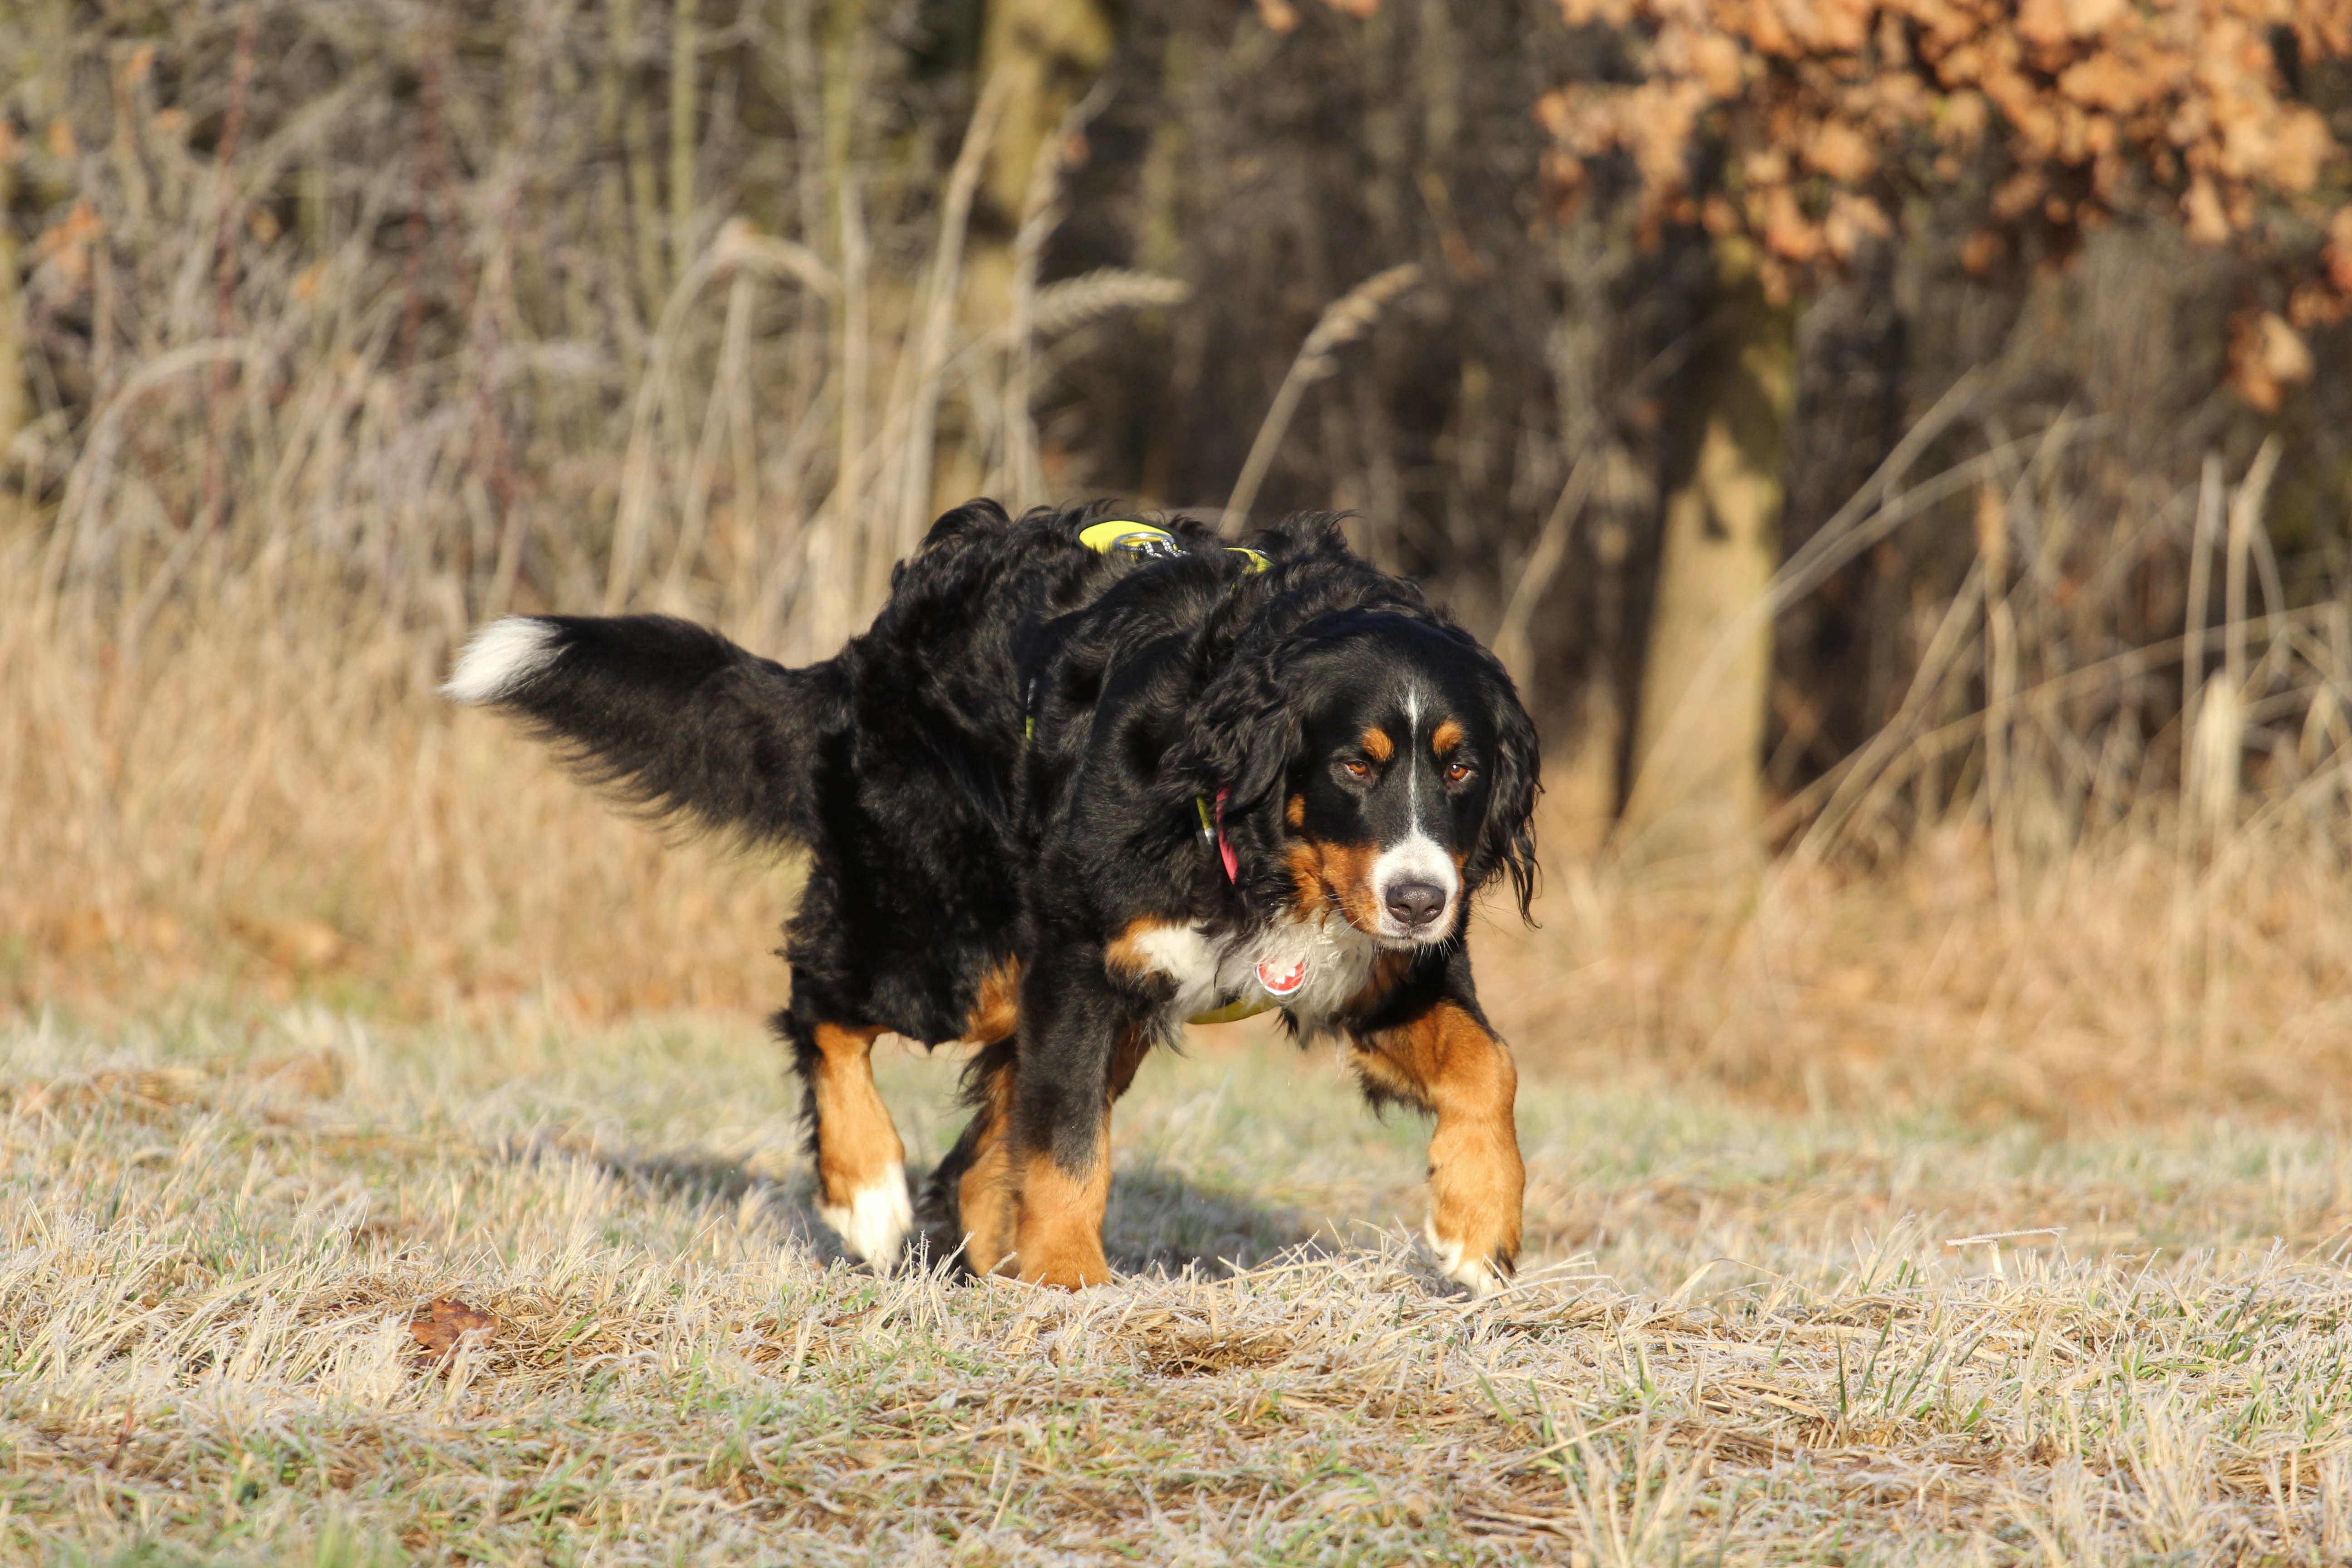
dog, hunting dog, dog breed, bitch, bernese mountain dog, entlebucher mountain dog, black and white dog, dog like mammal, carnivoran, dog breed group, greater swiss mountain dog, appenzeller sennenhund, bernese cattle